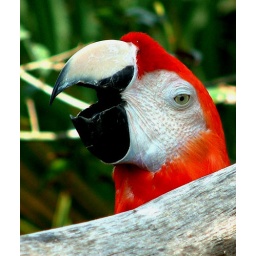
Parrot in a tree making a face.  bird animal wild rain forest central america zoo